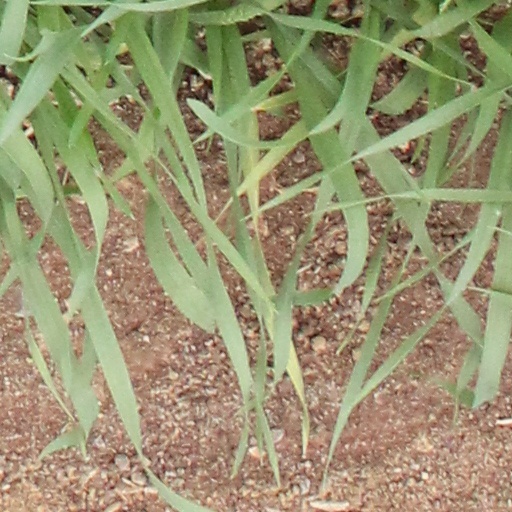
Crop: wheat